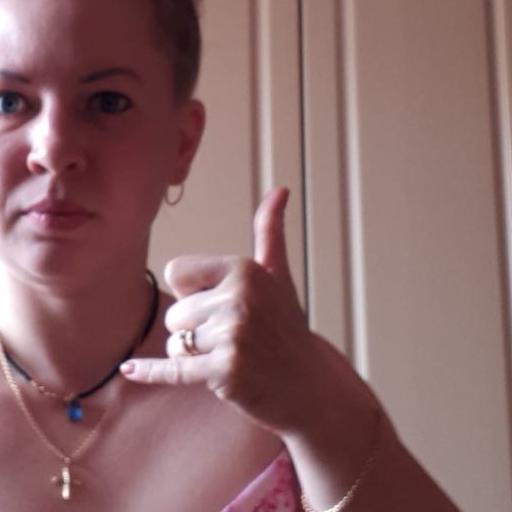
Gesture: call